William Joseph Taylor

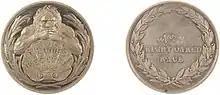
Thames Regatta medal

Taylor also produced general medals, which could be engraved by the purchaser. One example is a school prize medal issued by Palmer House School in Margate. Another is a medal engraved by Taylor, ordered by the London Corporation as the Mathematical Prize for the City of London School. One design was used and adapted for both the Arial Club and the Thames Regatta, as well as for the Alliance Club whose competitions took place in the Serpentine. He also re-issued medals at the request of benefactors, such as a Trafalgar, initially commissioned by industrialist Matthew Boulton.